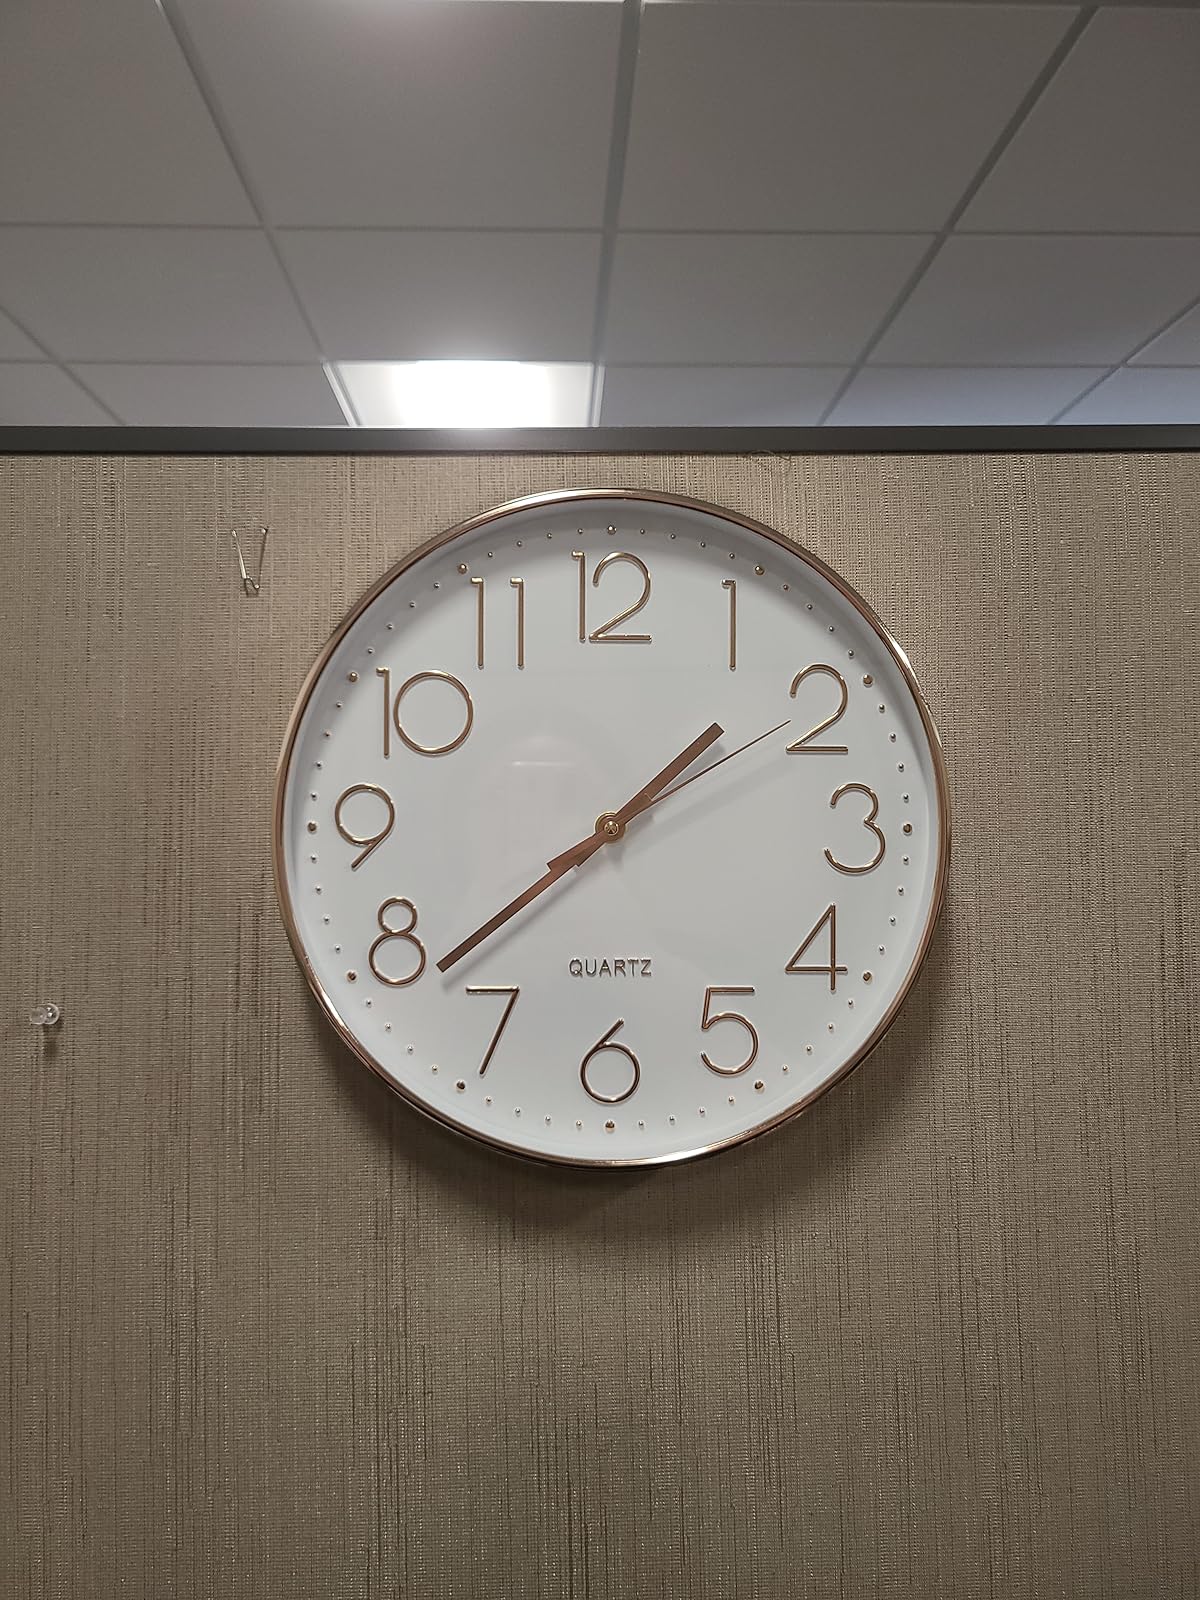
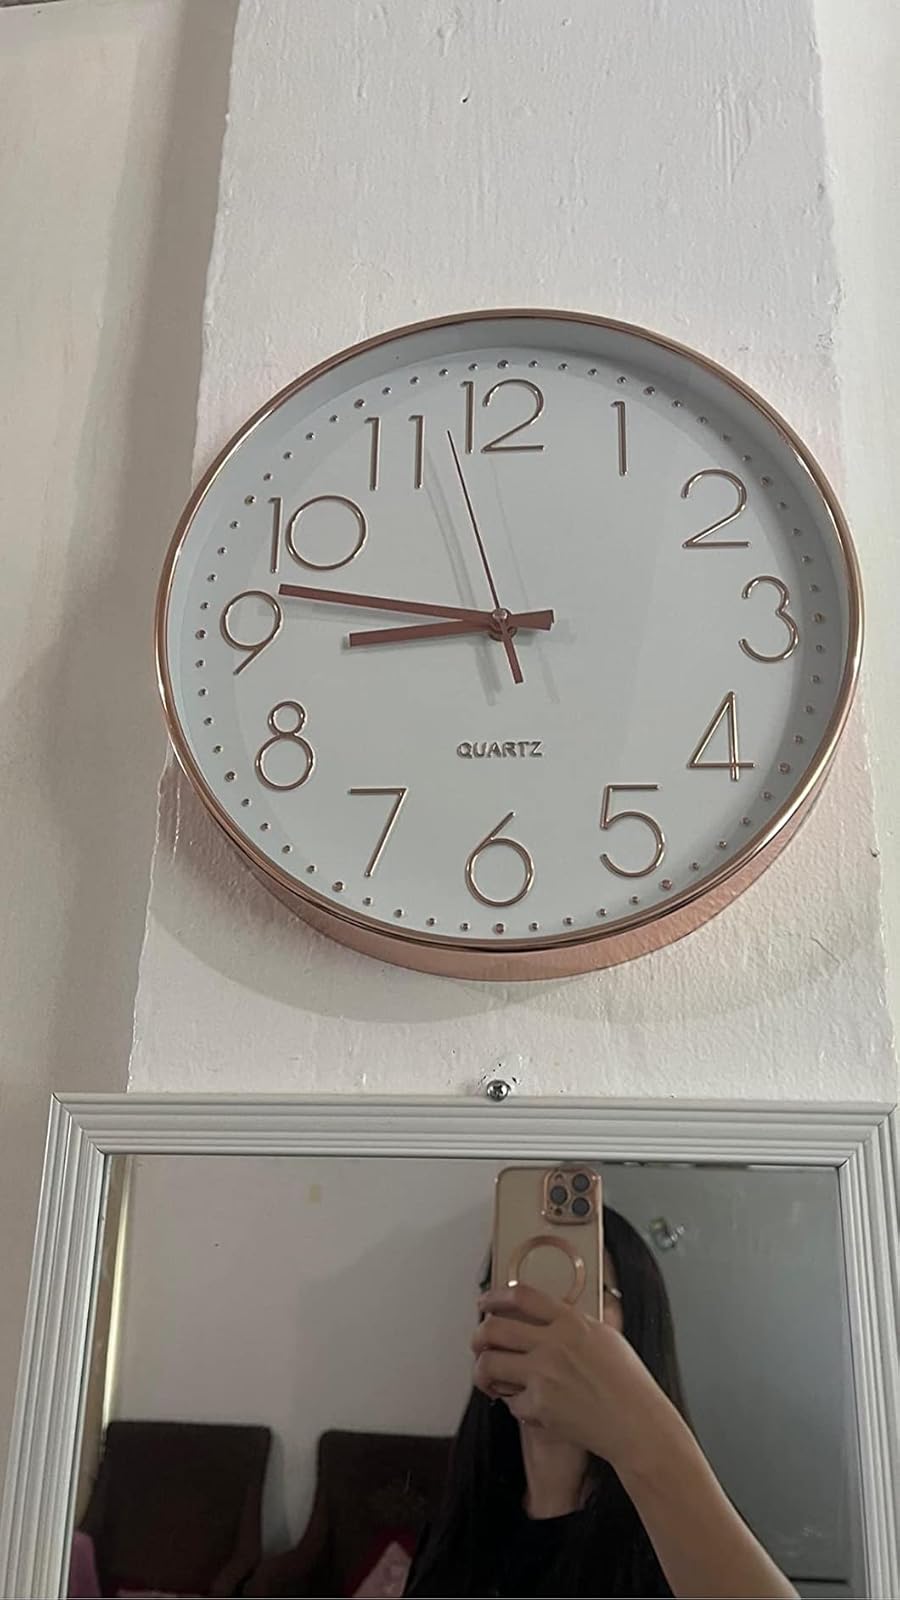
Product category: clock
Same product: yes